David Rosen (rabbi)

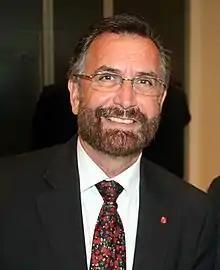

David Shlomo Rosen KSG CBE (born 1951) is a British-Israeli rabbi and interfaith peacemaker. He was Chief Rabbi of Ireland (1979–1985) before relocating permanently to Israel in 1985. He has taken leave from his position as AJC’s International Director of Interreligious Affairs in order to serve as Special Advisor to the Abrahamic Family House in Abu Dhabi. From 2005 until 2009 he headed the International Jewish Committee for Inter-religious Consultations (IJCIC), the broad-based coalition of Jewish organizations and denominations that represents World Jewry in its relations with other world religions.